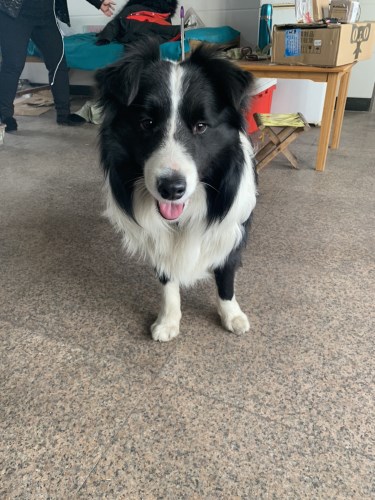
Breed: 2594-n000109-Border_collie